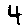
Label: 4